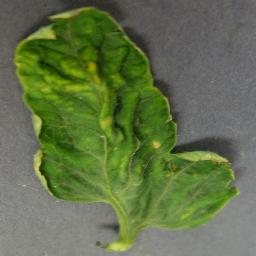
Label: Tomato___Tomato_Yellow_Leaf_Curl_Virus